IC 10

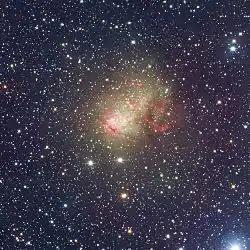
Irregular Galaxy IC 10

IC 10 is an irregular galaxy in the constellation Cassiopeia. It was discovered by American astronomer Lewis Swift on 8 October 1887. In 1935 Nicholas Mayall became the first to suggest that the object is extragalactic. Edwin Hubble suspected it might belong to the Local Group of galaxies, but its status remained uncertain for decades. The radial velocity of IC 10 was measured in 1962, and it was found to be approaching the Milky Way at approximately 350 km/s, strengthening the evidence for its membership in the Local Group. Its membership in the group was finally confirmed in 1996 by direct measurements of its